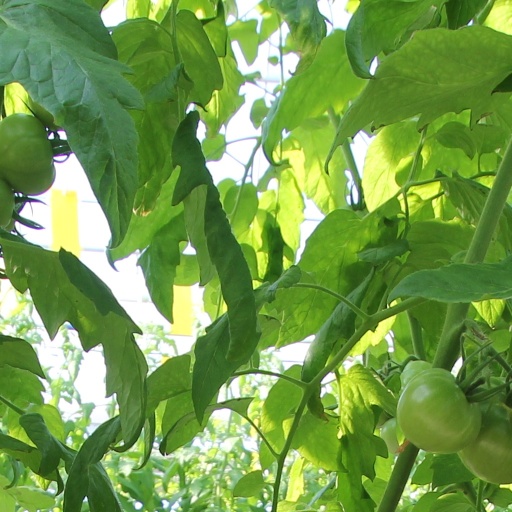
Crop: tomato